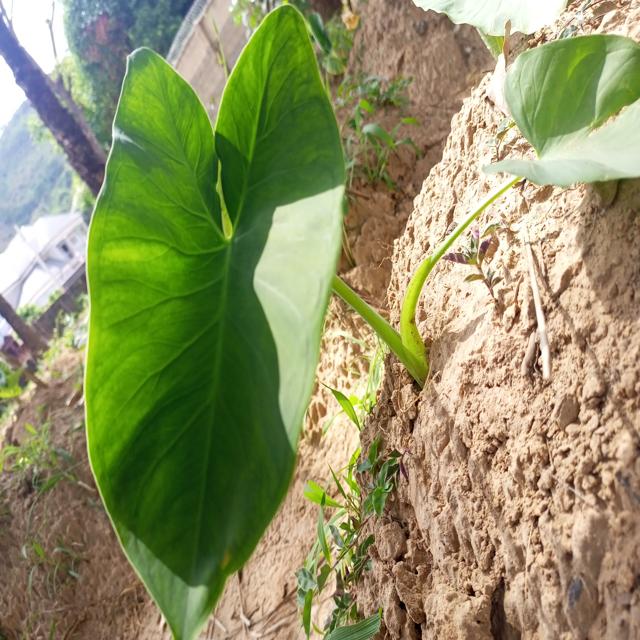
Label: Healthy